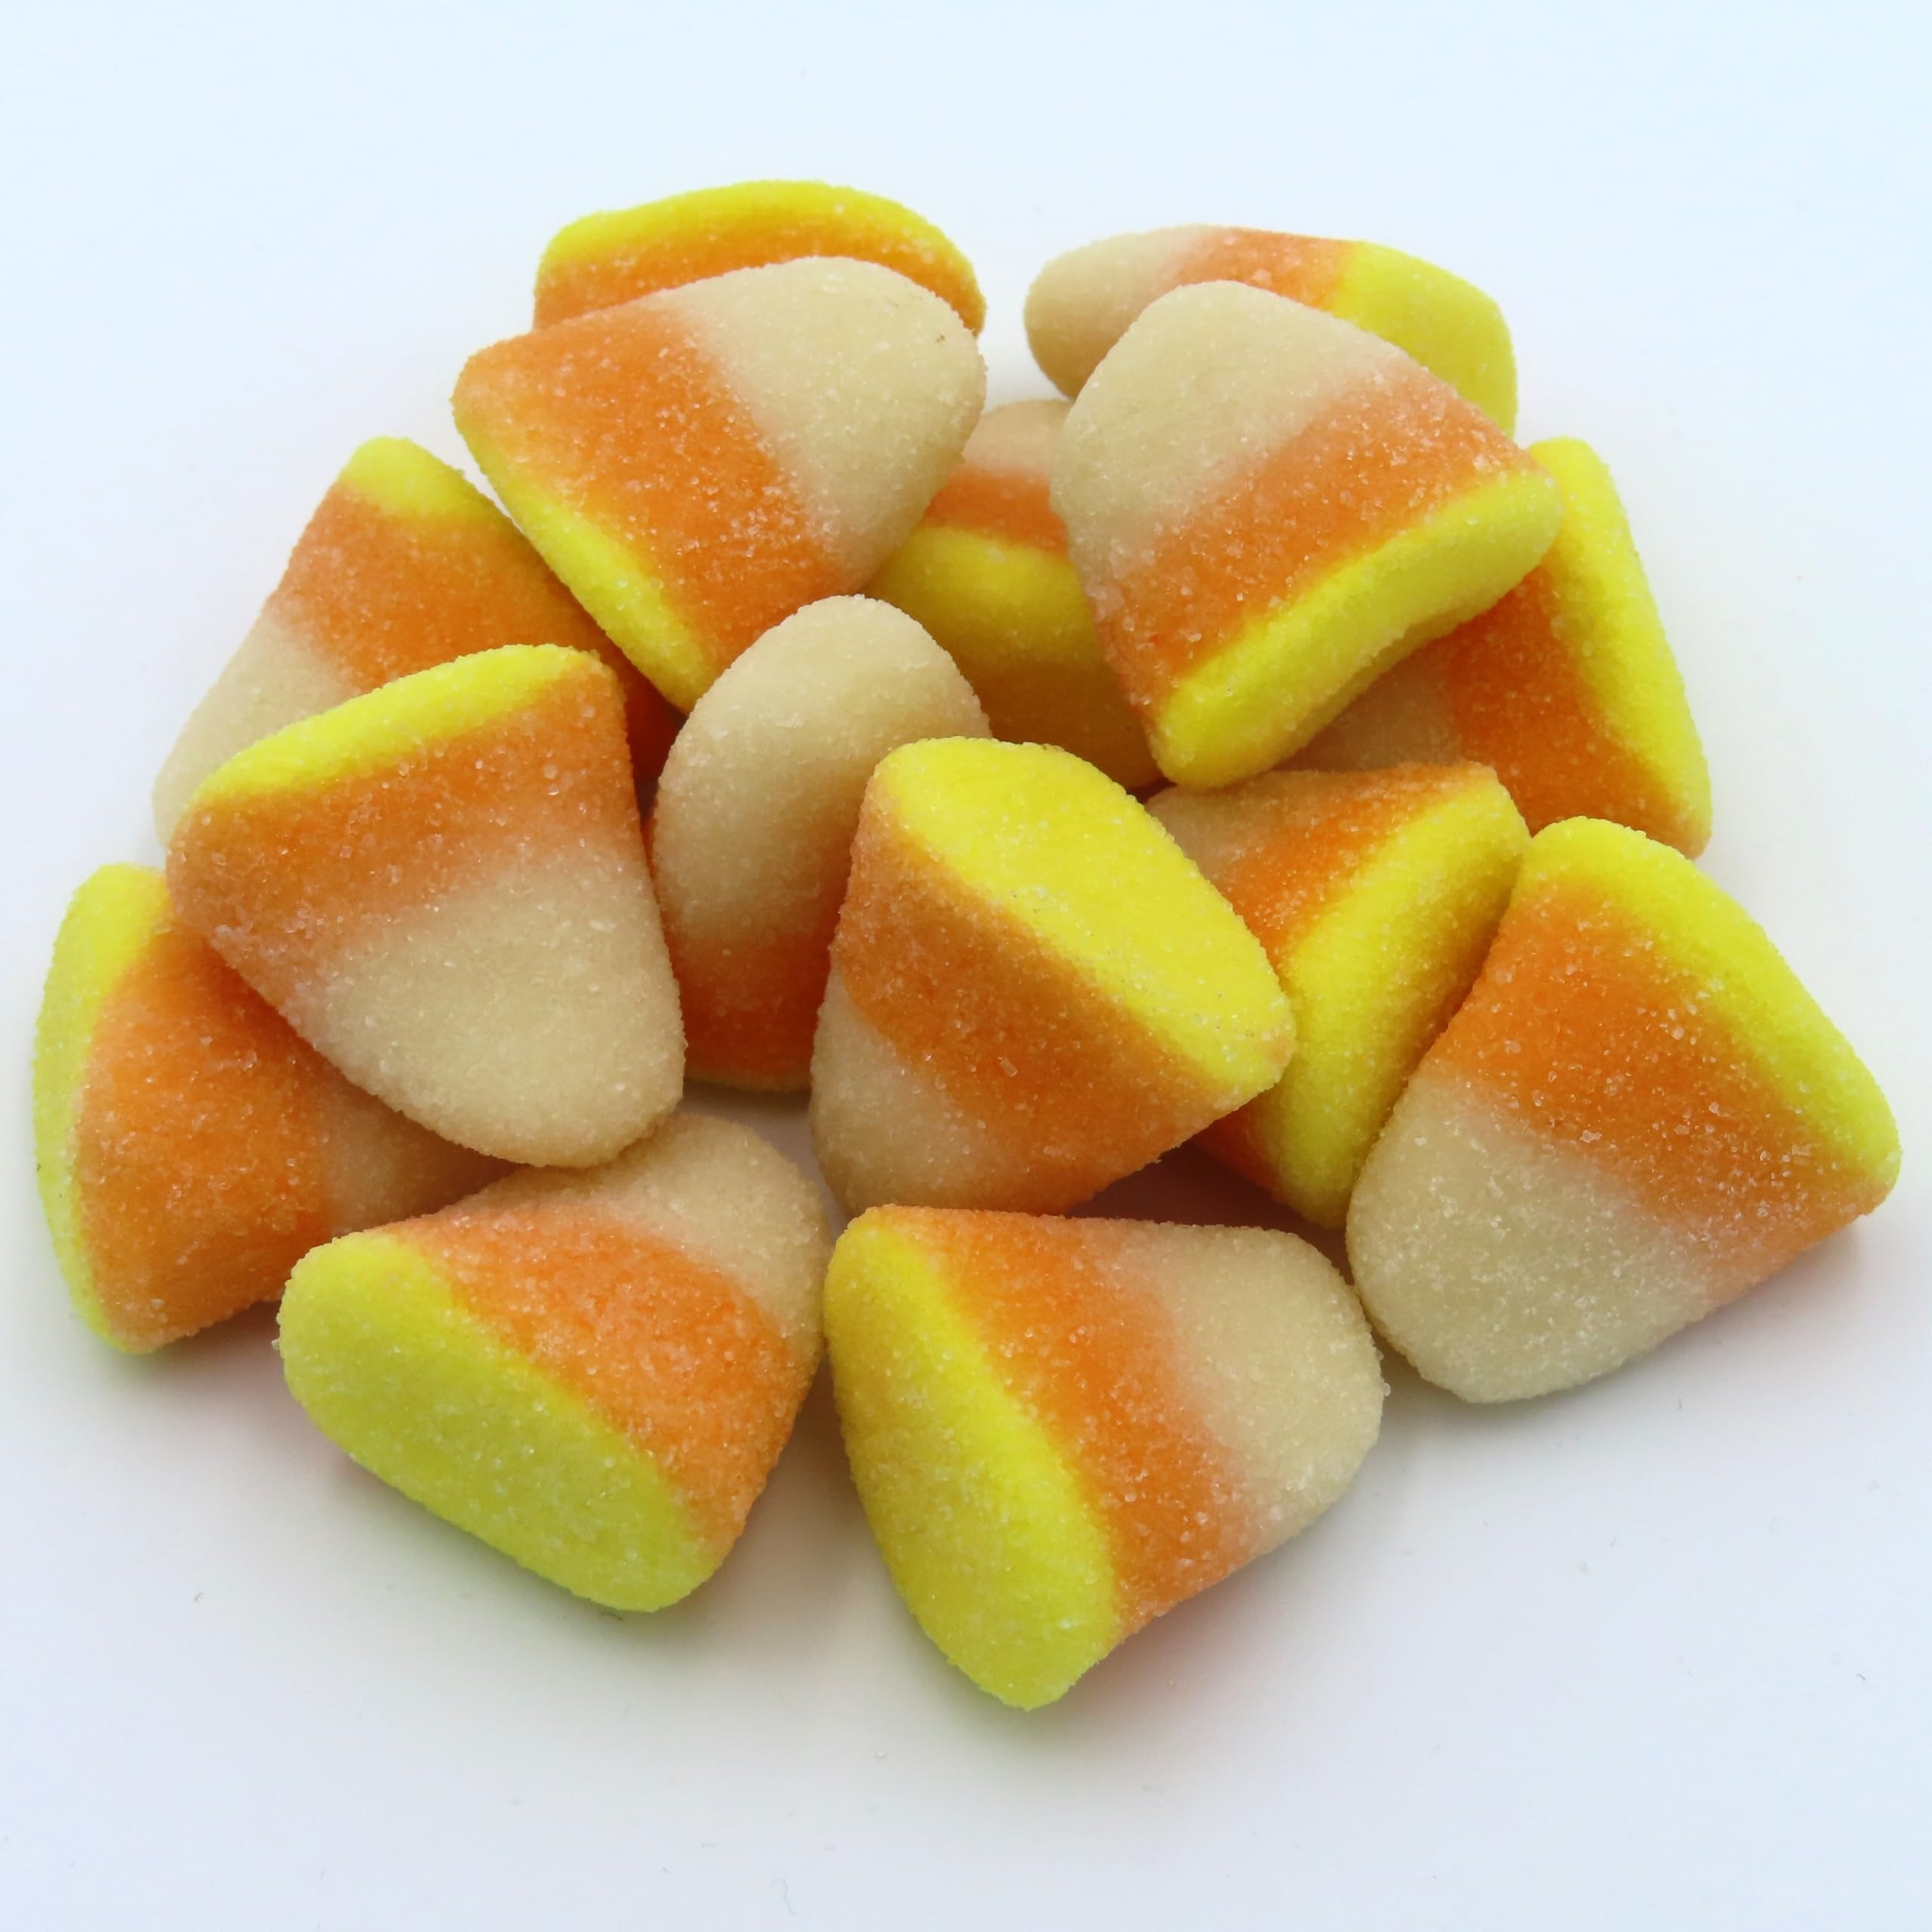
Item Name: Beulah's Gummy Candy Corn, 2 Pound Package, 100 Pieces of Candy
Bullet Point 1: Soft and Chewy
Bullet Point 2: Sugar Coated
Bullet Point 3: Yellow, Orange, and White Gummy
Product Description: Harvest Harvesters: Our Gummy Candy Corn is like a mini harvest in every bite! With vibrant colors and a sugary finish, these kernels are perfect for filling fall baskets or adorning your seasonal desserts.
Value: 32.0
Unit: Ounce

Price: 25.98